35 mm Bessa

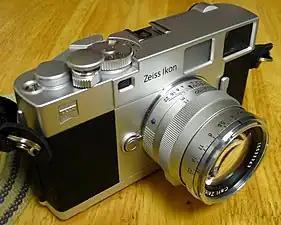
Zeiss Ikon ZM with "Planar" 50 mm lens

The Zeiss Ikon ZM (2004) and SW (2006) were introduced under the Zeiss Ikon branding, with features similar to the Bessa-R3A, including an autoexposure mode and Leica M mount compatibility, and a longer rangefinder base length. The ZM finder has 0.74× magnification and frame lines for 28, 35, 50, and 85 mm lenses. The SW omits the rangefinder and viewfinder assembly altogether and is intended for use with ultra wide angle lenses, which take advantage of extended depth of field to enable scale focusing at a hyperfocal setting. Both cameras were discontinued after December 2012.